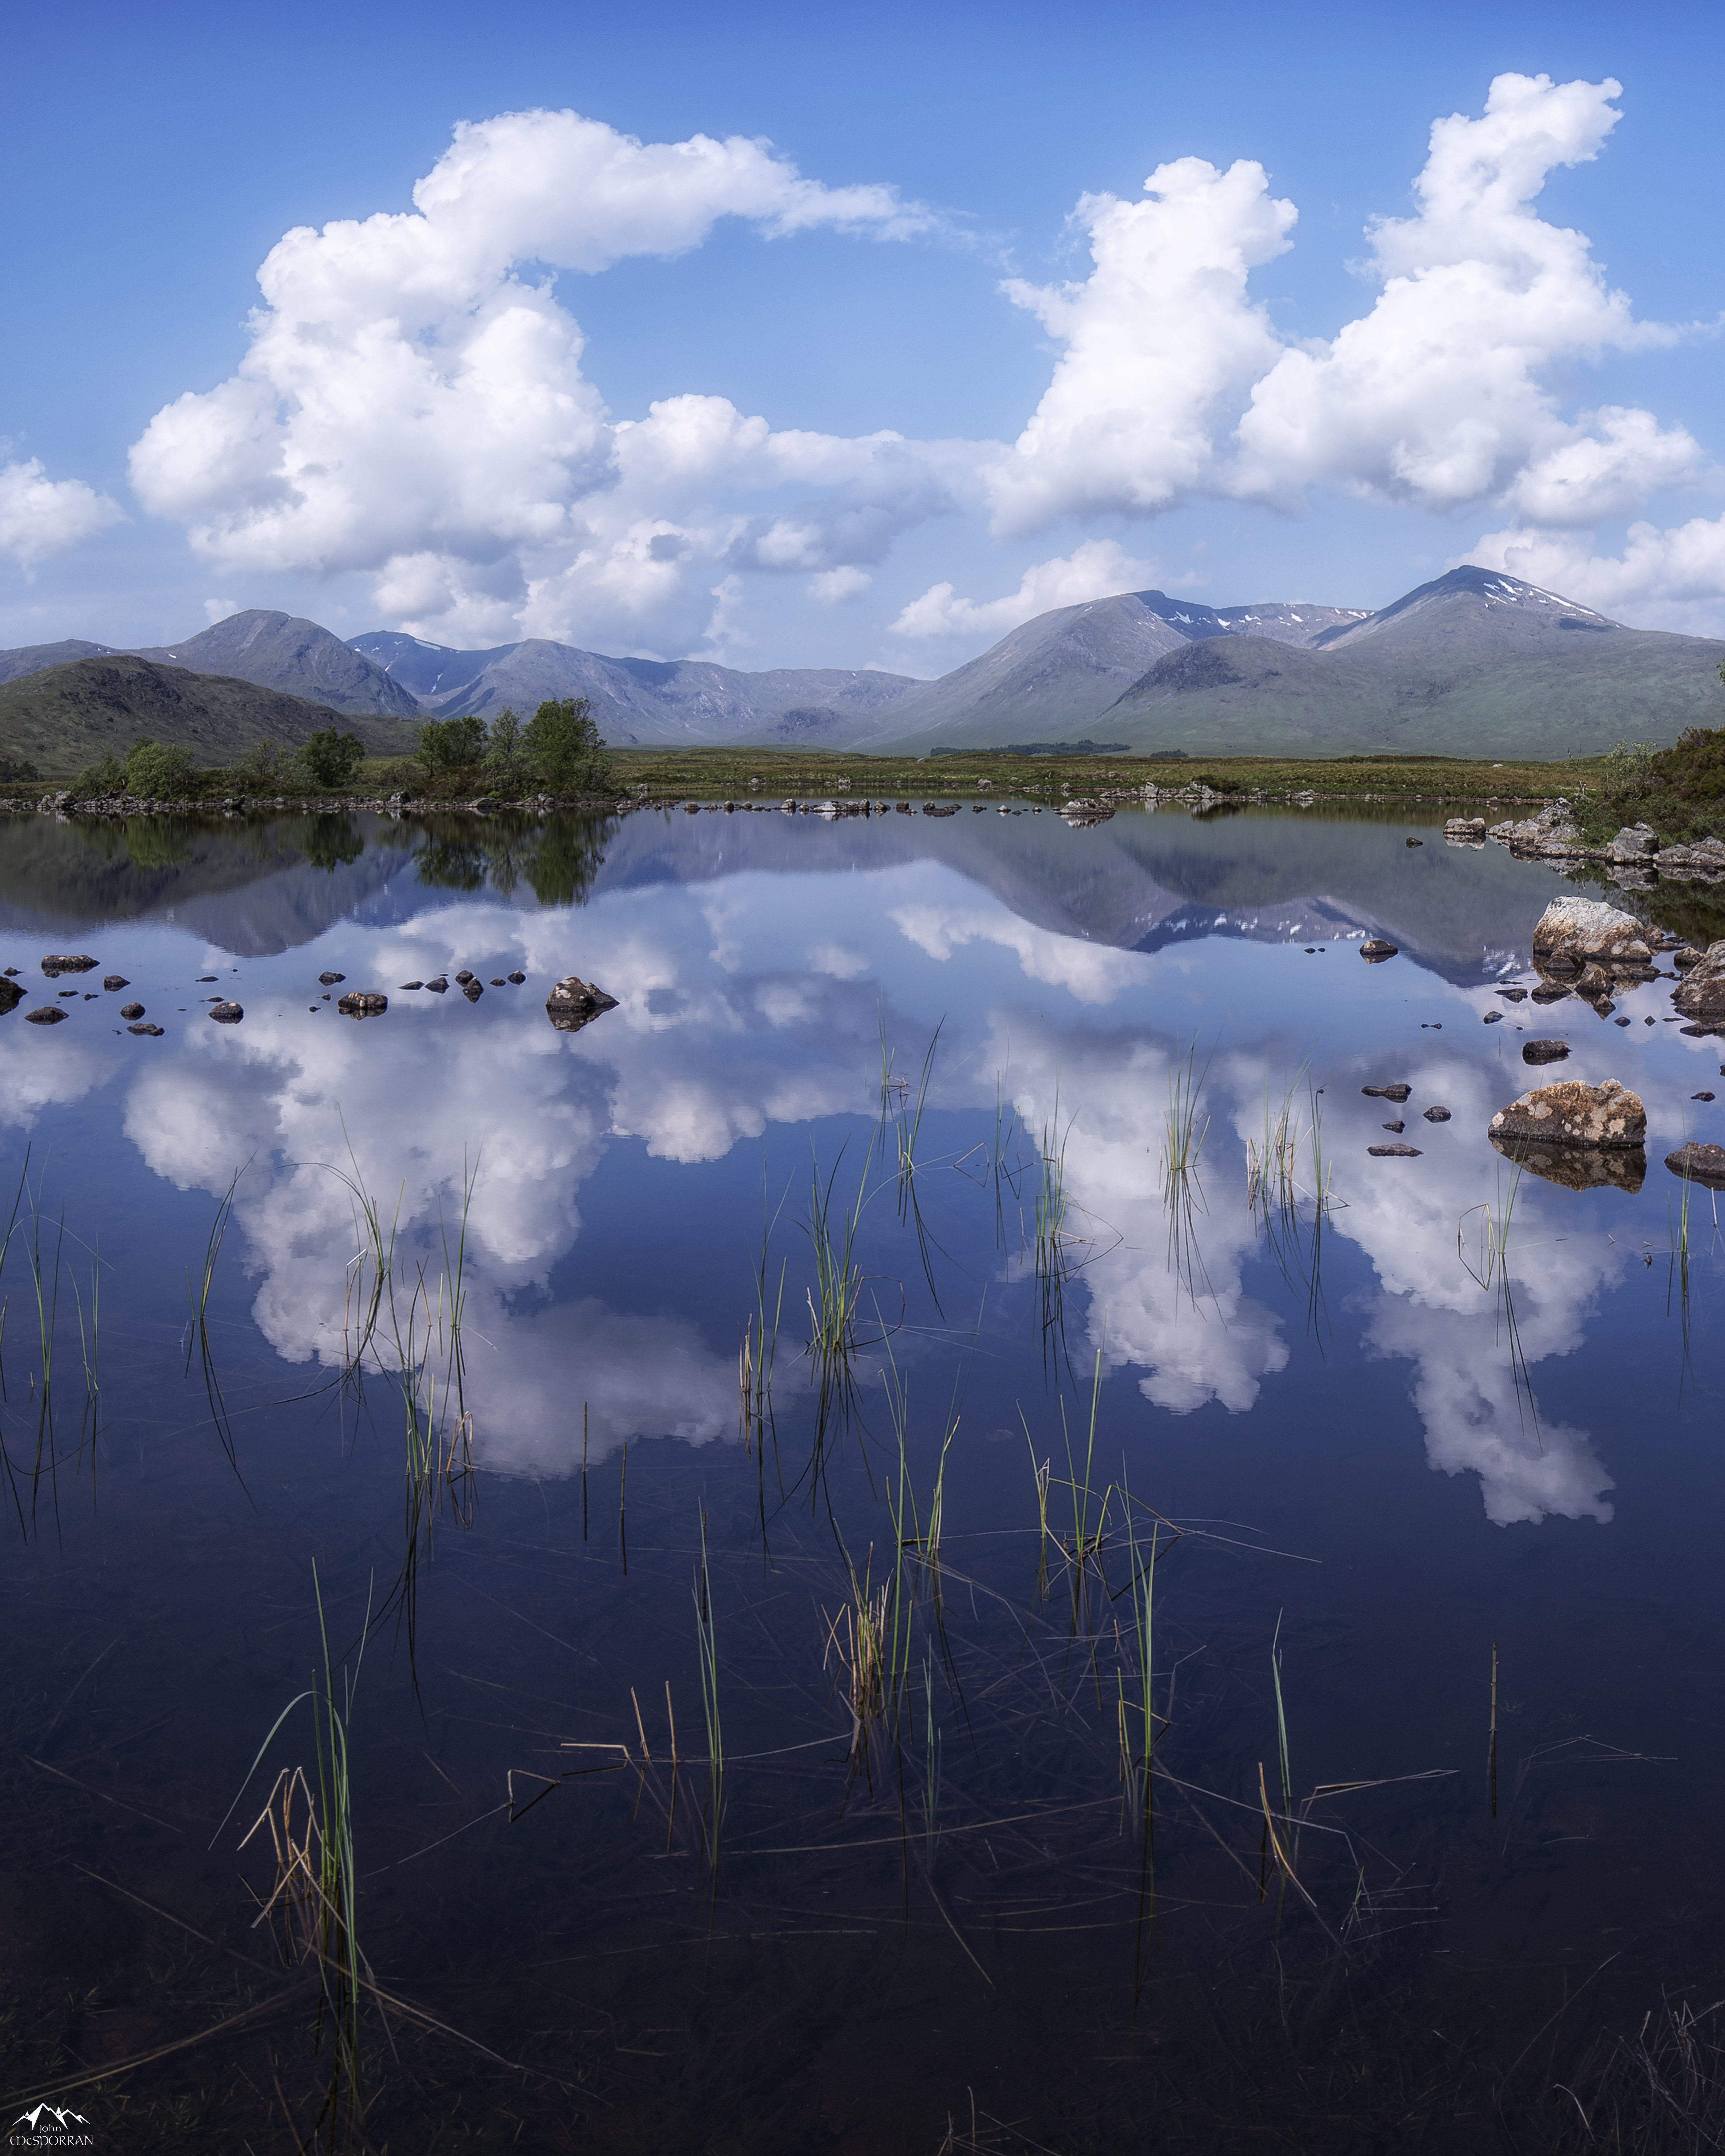
landscape, sea, tree, water, nature, wilderness, mountain, cloud, sky, morning, lake, river, dusk, pond, reflection, reservoir, body of water, clouds, wetland, canon6d, scotland, loch, ef1635mmf4lisusm, blackmountmountains, lochannahachlaise, rannochmoor, aerial photography, atmospheric phenomenon